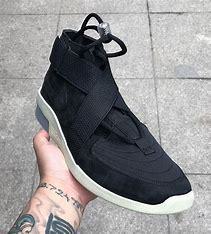
Brand: Nike
Model: Fear of God